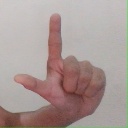
अक्षर: ल